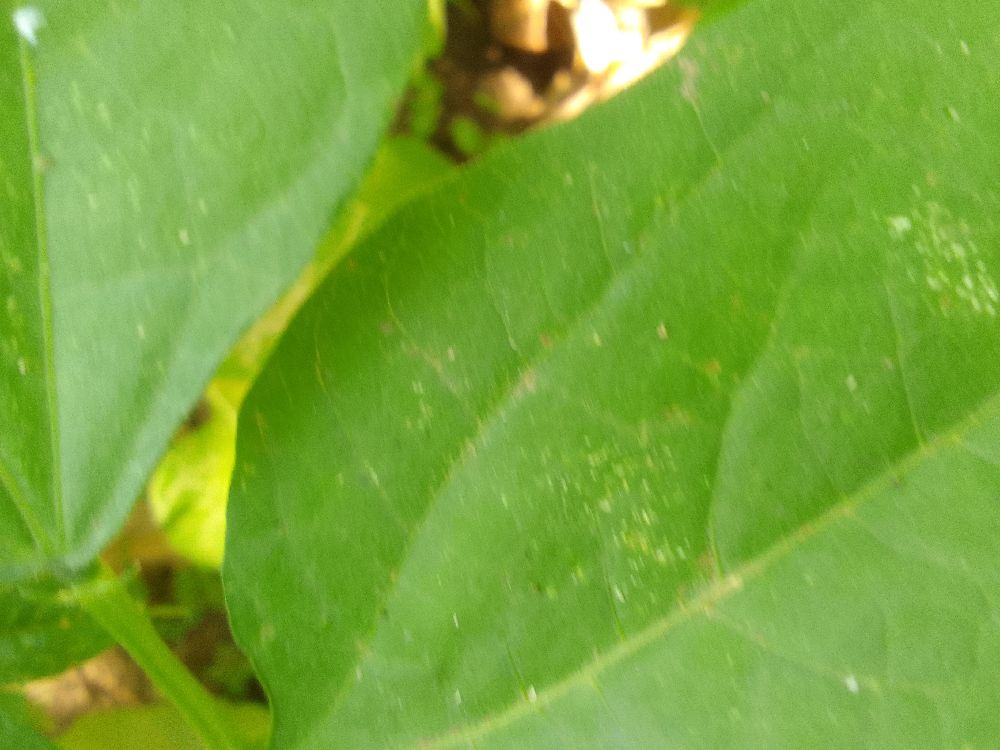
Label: healthy